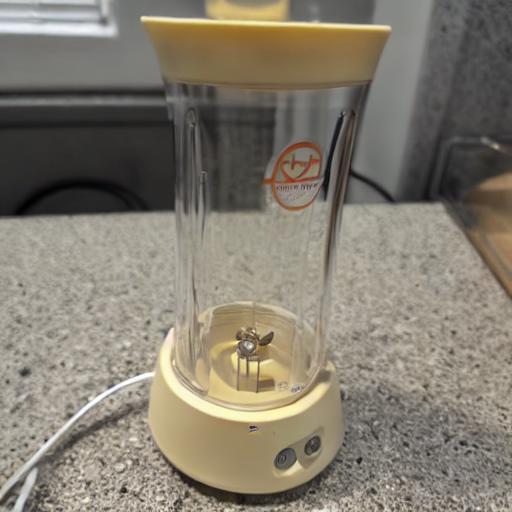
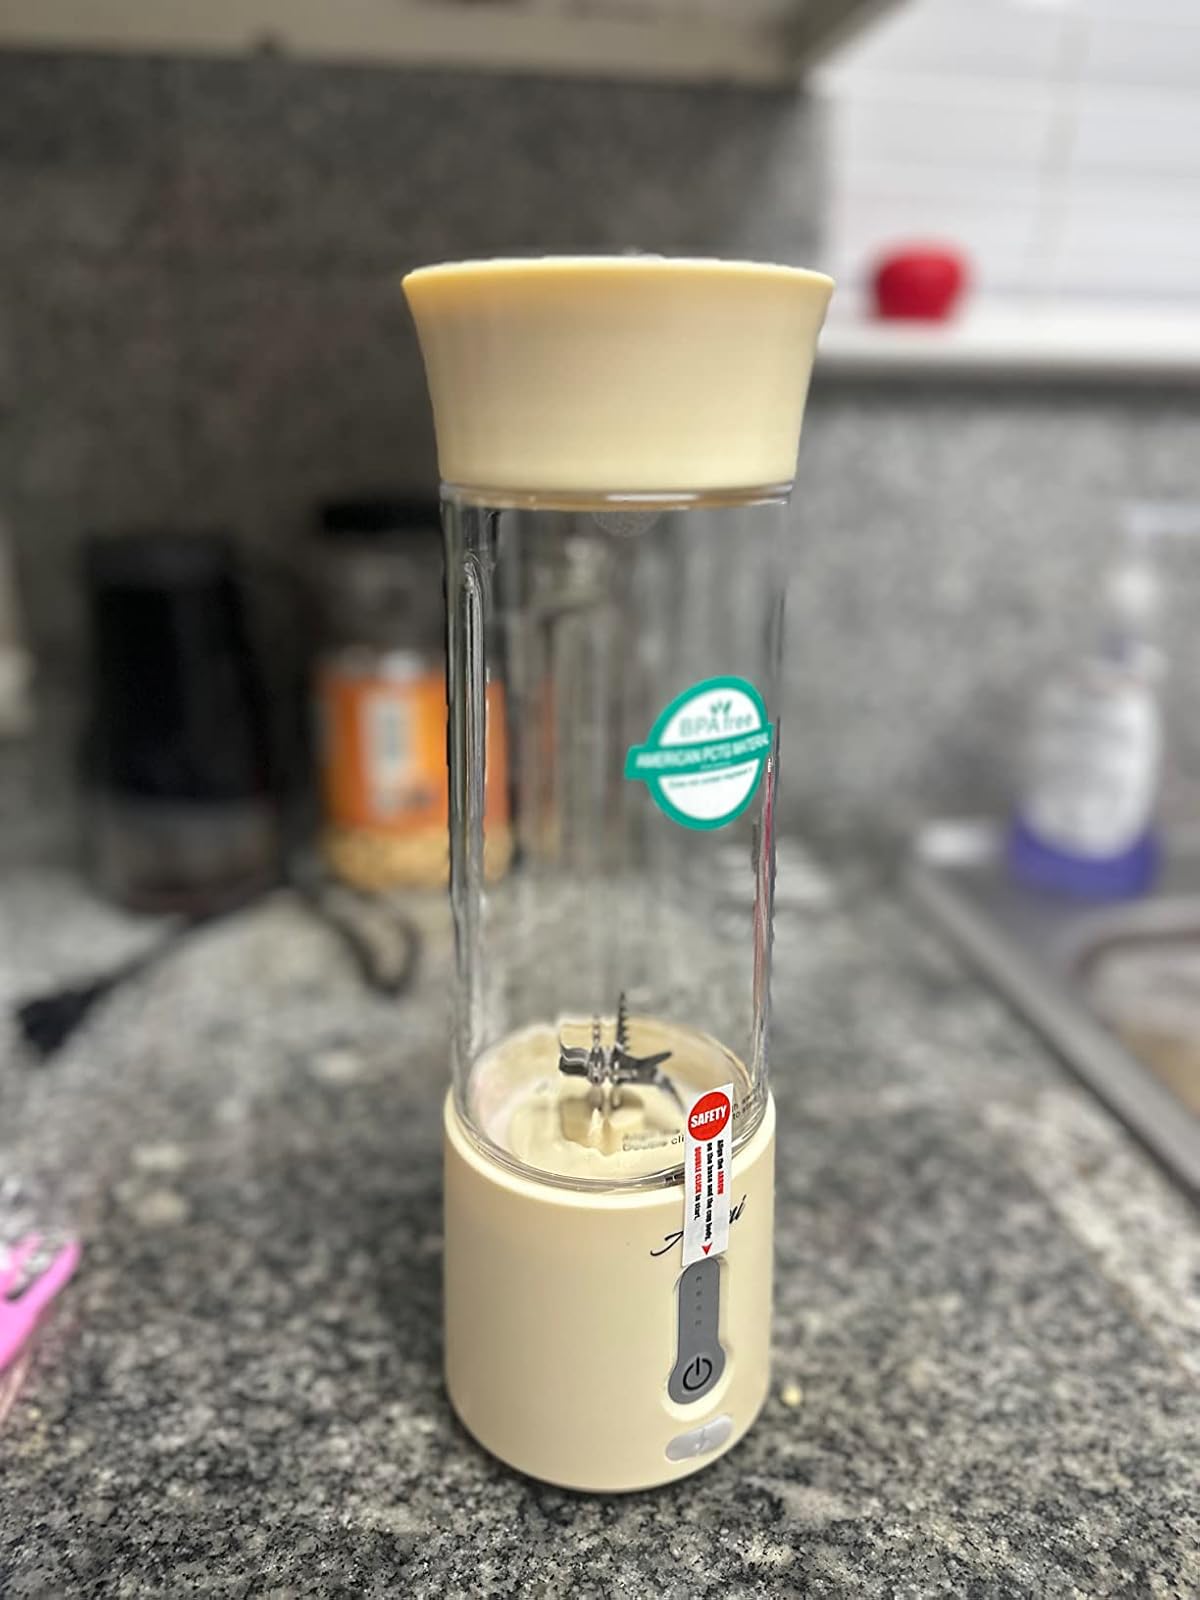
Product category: items_blender
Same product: no